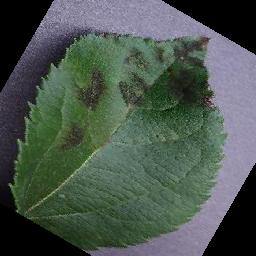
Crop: apple
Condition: scab